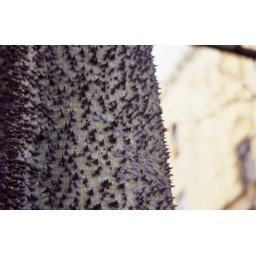
strange tree trunk outside parliament building in palermo